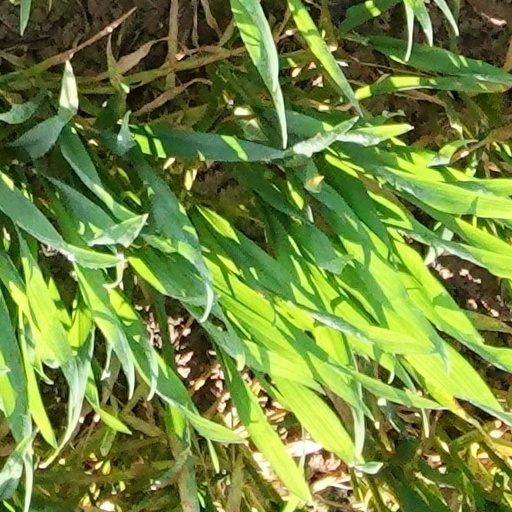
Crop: wheat